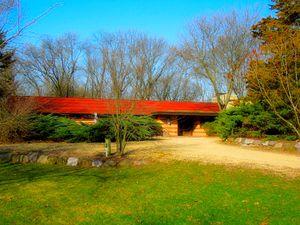
Cet article propose une liste exhaustive des réalisations de Frank Lloyd Wright. Huit d'entre elles sont classées sur la liste du patrimoine mondial de l'UNESCO depuis le 7 juillet 2019 au titre des œuvres architecturales du XXᵉ siècle de Frank Lloyd Wright.